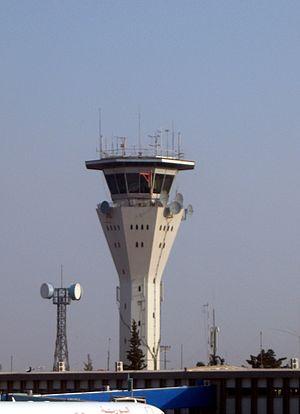
L'aéroport international de Damas, aussi connu sous le nom d'aéroport de Damas-Jdaydet Alkhas, est un aéroport international desservant la ville de Damas, capitale de la Syrie. Ouvert depuis le milieu des années 1970, c'est le plus grand aéroport du pays. Il est destiné pour des vols vers l'Europe, l'Asie, le Moyen-Orient, l'Afrique et l'Amérique latine.